Kingsford (charcoal)

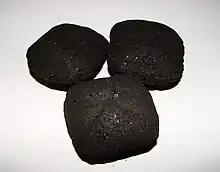
Kingsford Charcoal Briquettes

Kingsford charcoal is made by charring hardwoods such as oak, maple, hickory, walnut, etc., depending on the regional manufacturing plant. That char is then mixed with other ingredients to make a charcoal briquette. As of January 2016, Kingsford Charcoal contains the following ingredients: